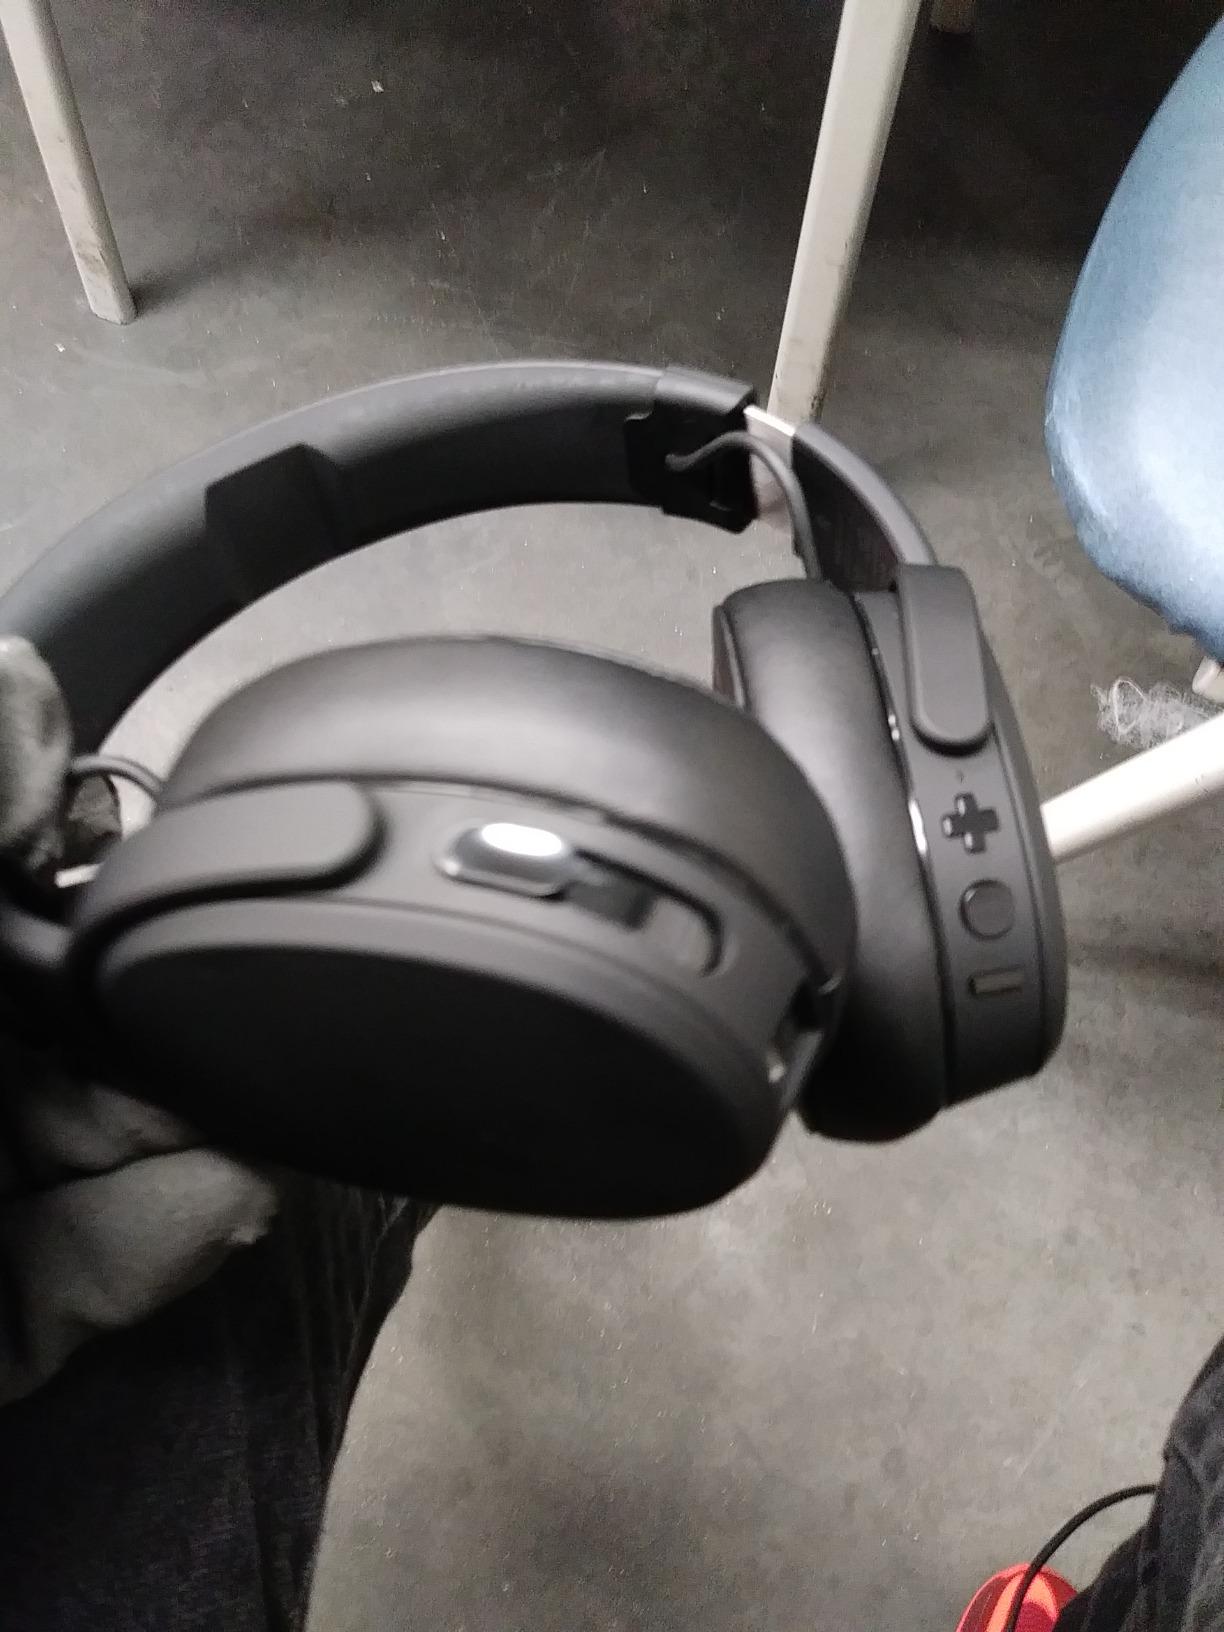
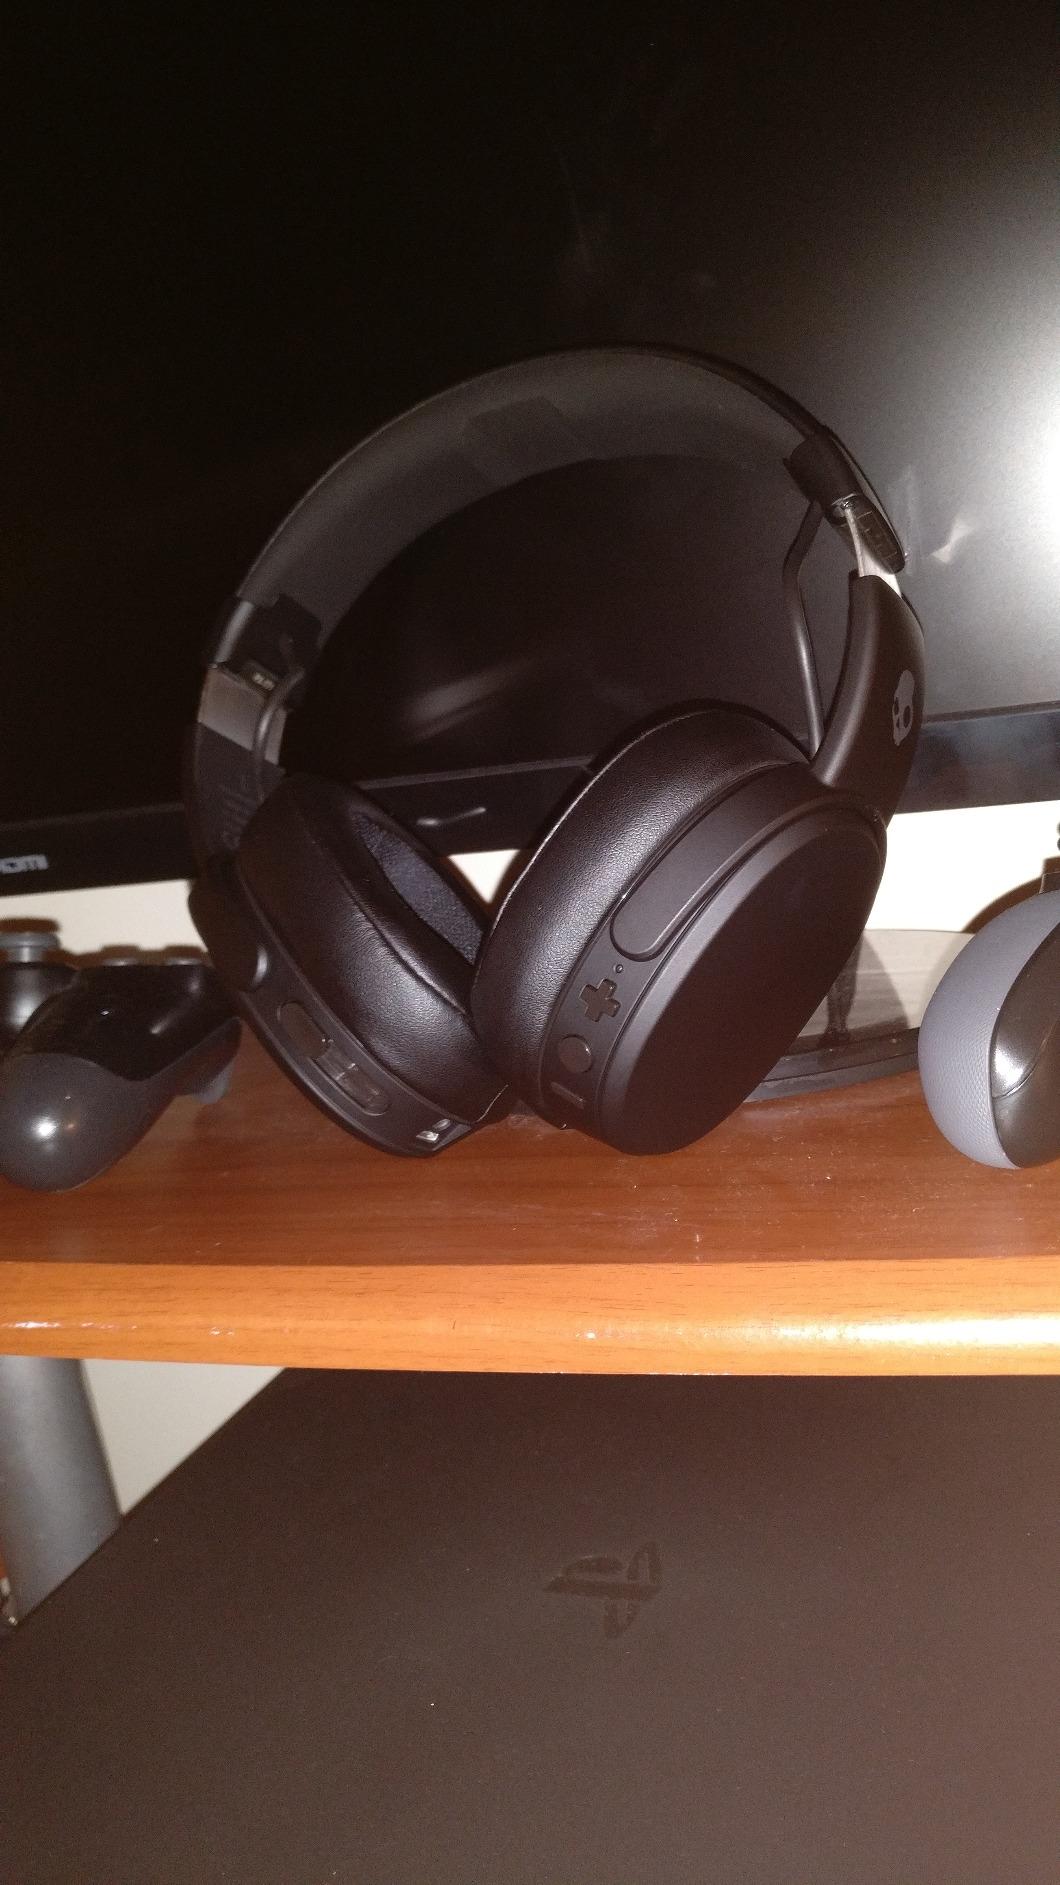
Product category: headphones
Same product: yes